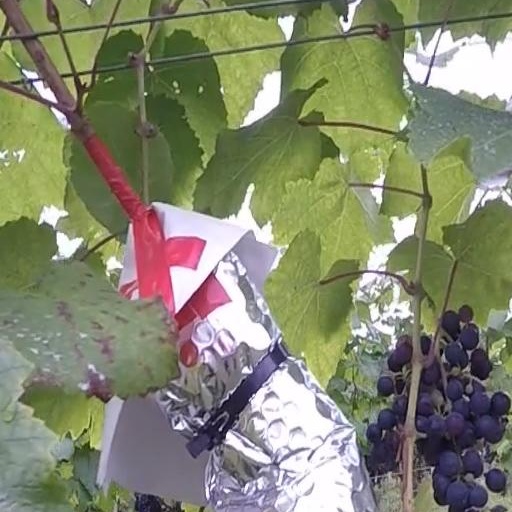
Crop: grape